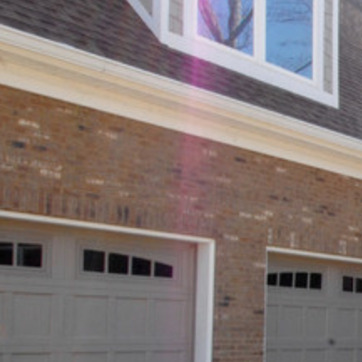
Material: brick